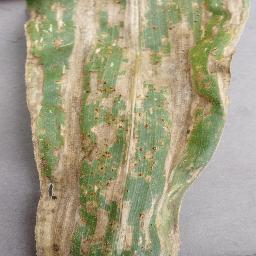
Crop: corn
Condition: (maize)_cercospora_spot_gray_spot